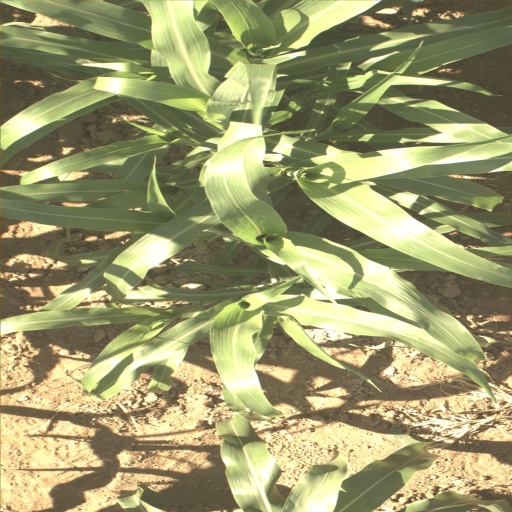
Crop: sorghum